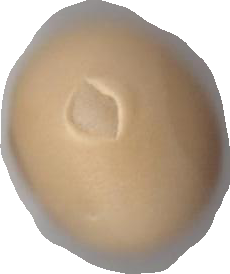
Variety: Grobogan